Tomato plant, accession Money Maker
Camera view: horizontal (90 deg, fisheye); turntable rotation: 240 degrees
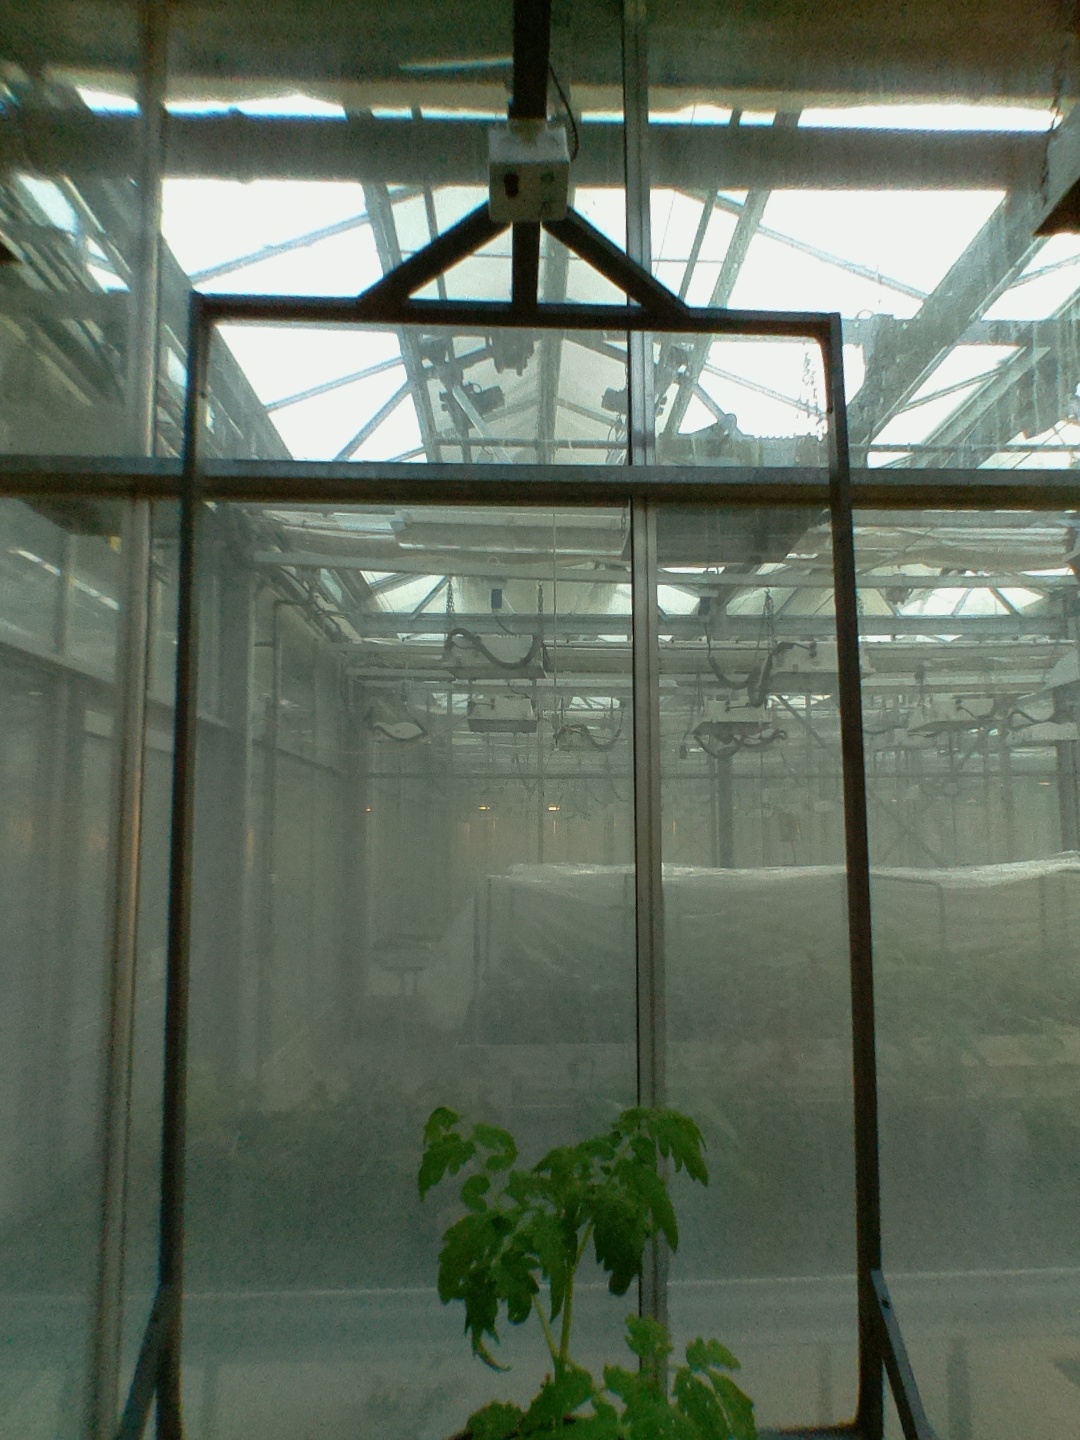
BBCH growth stage 13: 6 of true leaves visible